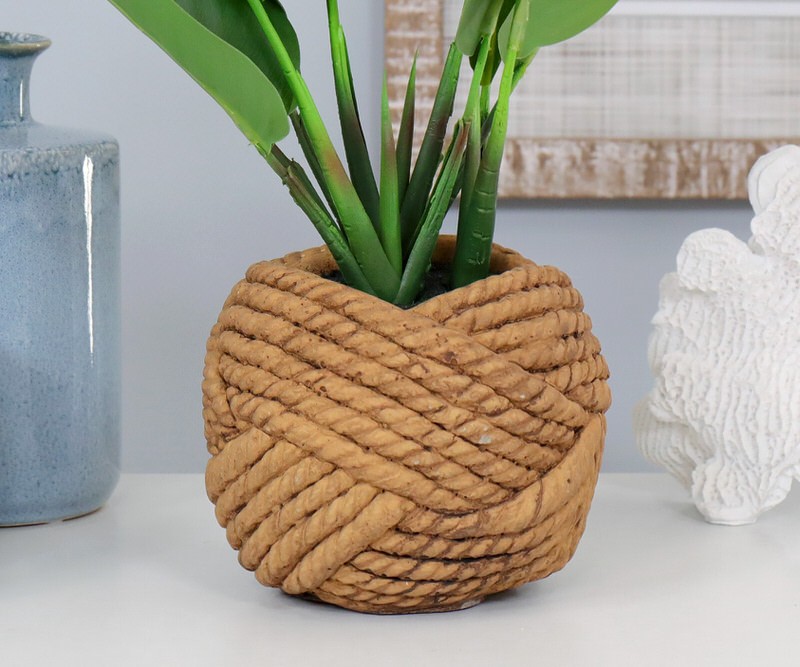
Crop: unknown
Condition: banana